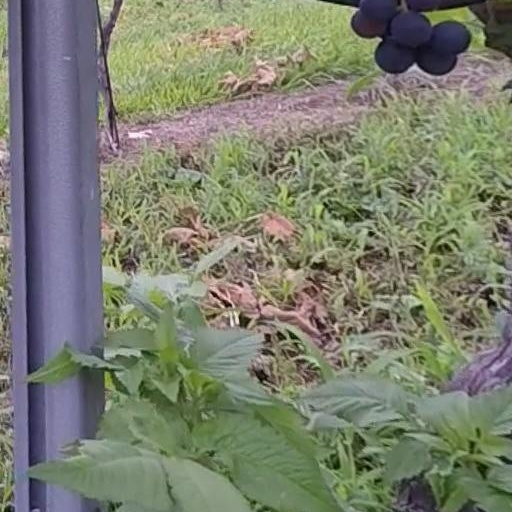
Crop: grape